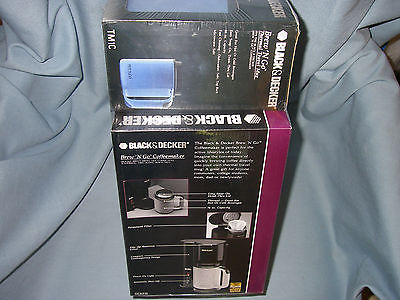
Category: coffee maker